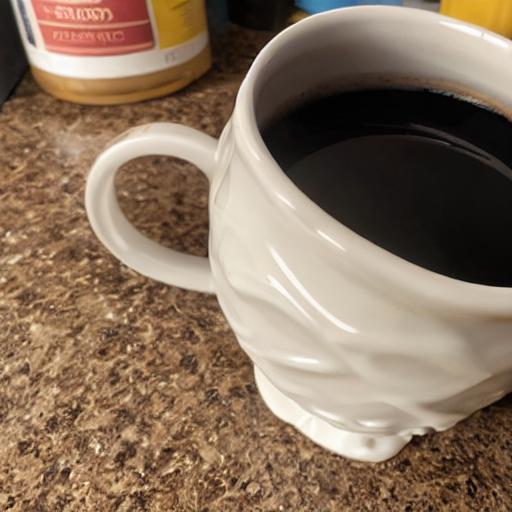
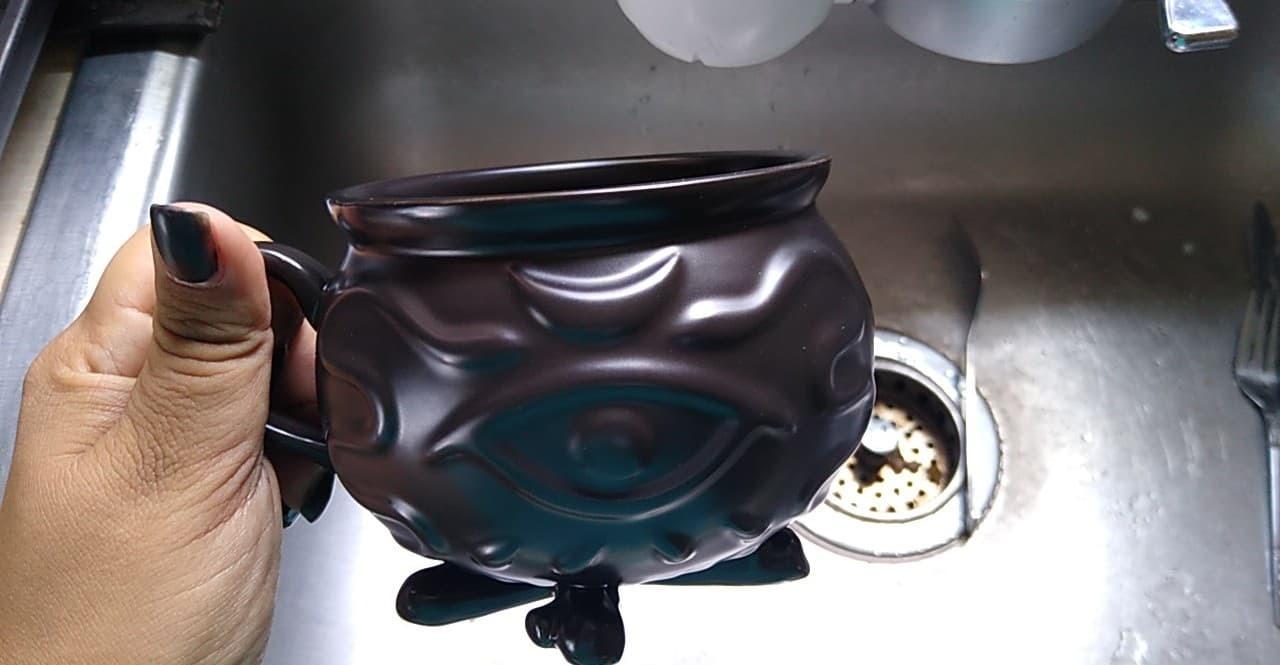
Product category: items_mug
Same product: no